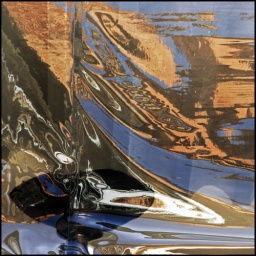
reflection in clear plastic sheeting...blue sky, buildings.